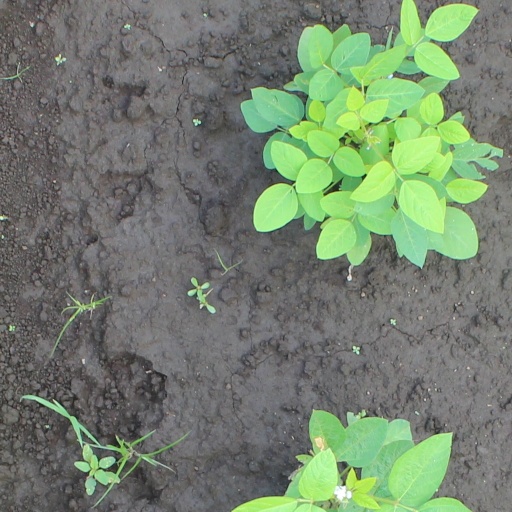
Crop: soybean